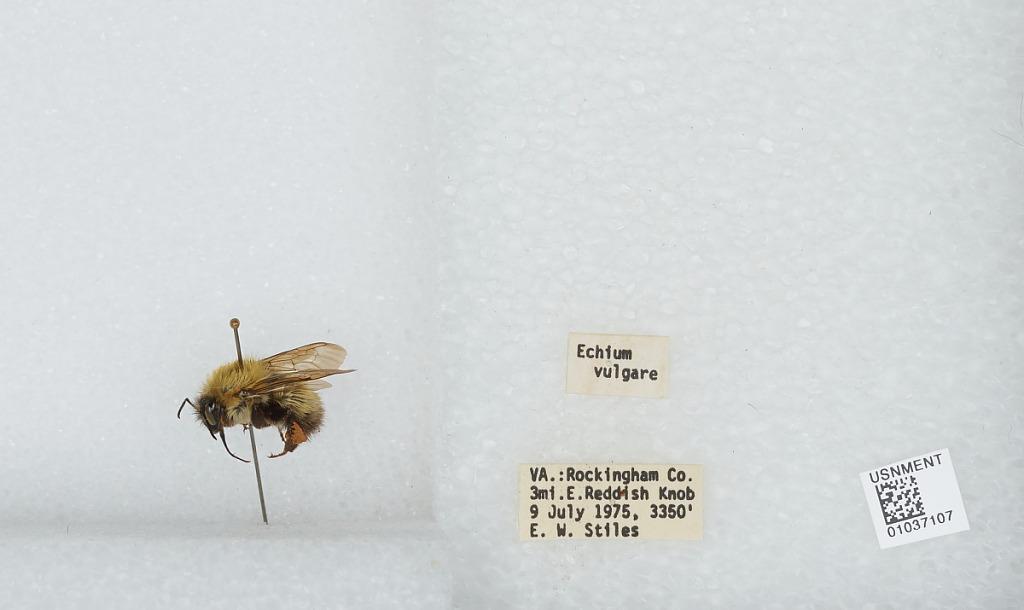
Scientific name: Bombus (Pyrobombus) perplexus Cresson
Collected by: E. Stiles
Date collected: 1975-7-9
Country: United States
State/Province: Virginia
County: Rockingham
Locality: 3 miles East of Reddish Knob
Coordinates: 38.4636, -79.1861